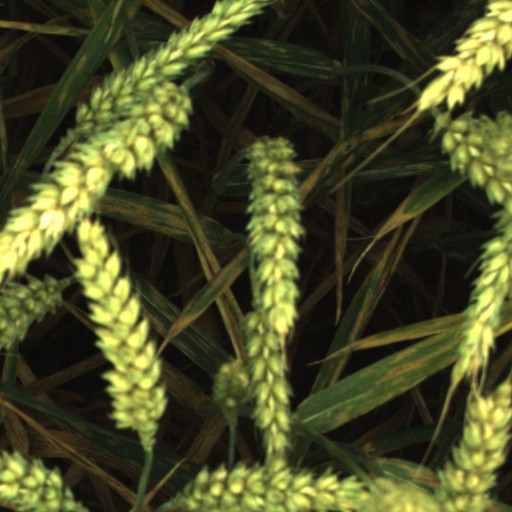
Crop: wheat